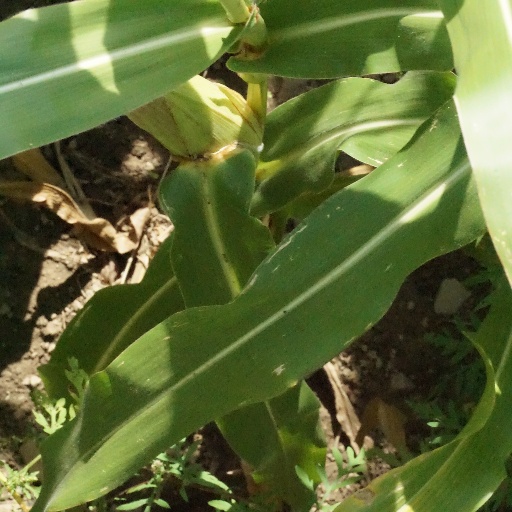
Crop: maize; corn